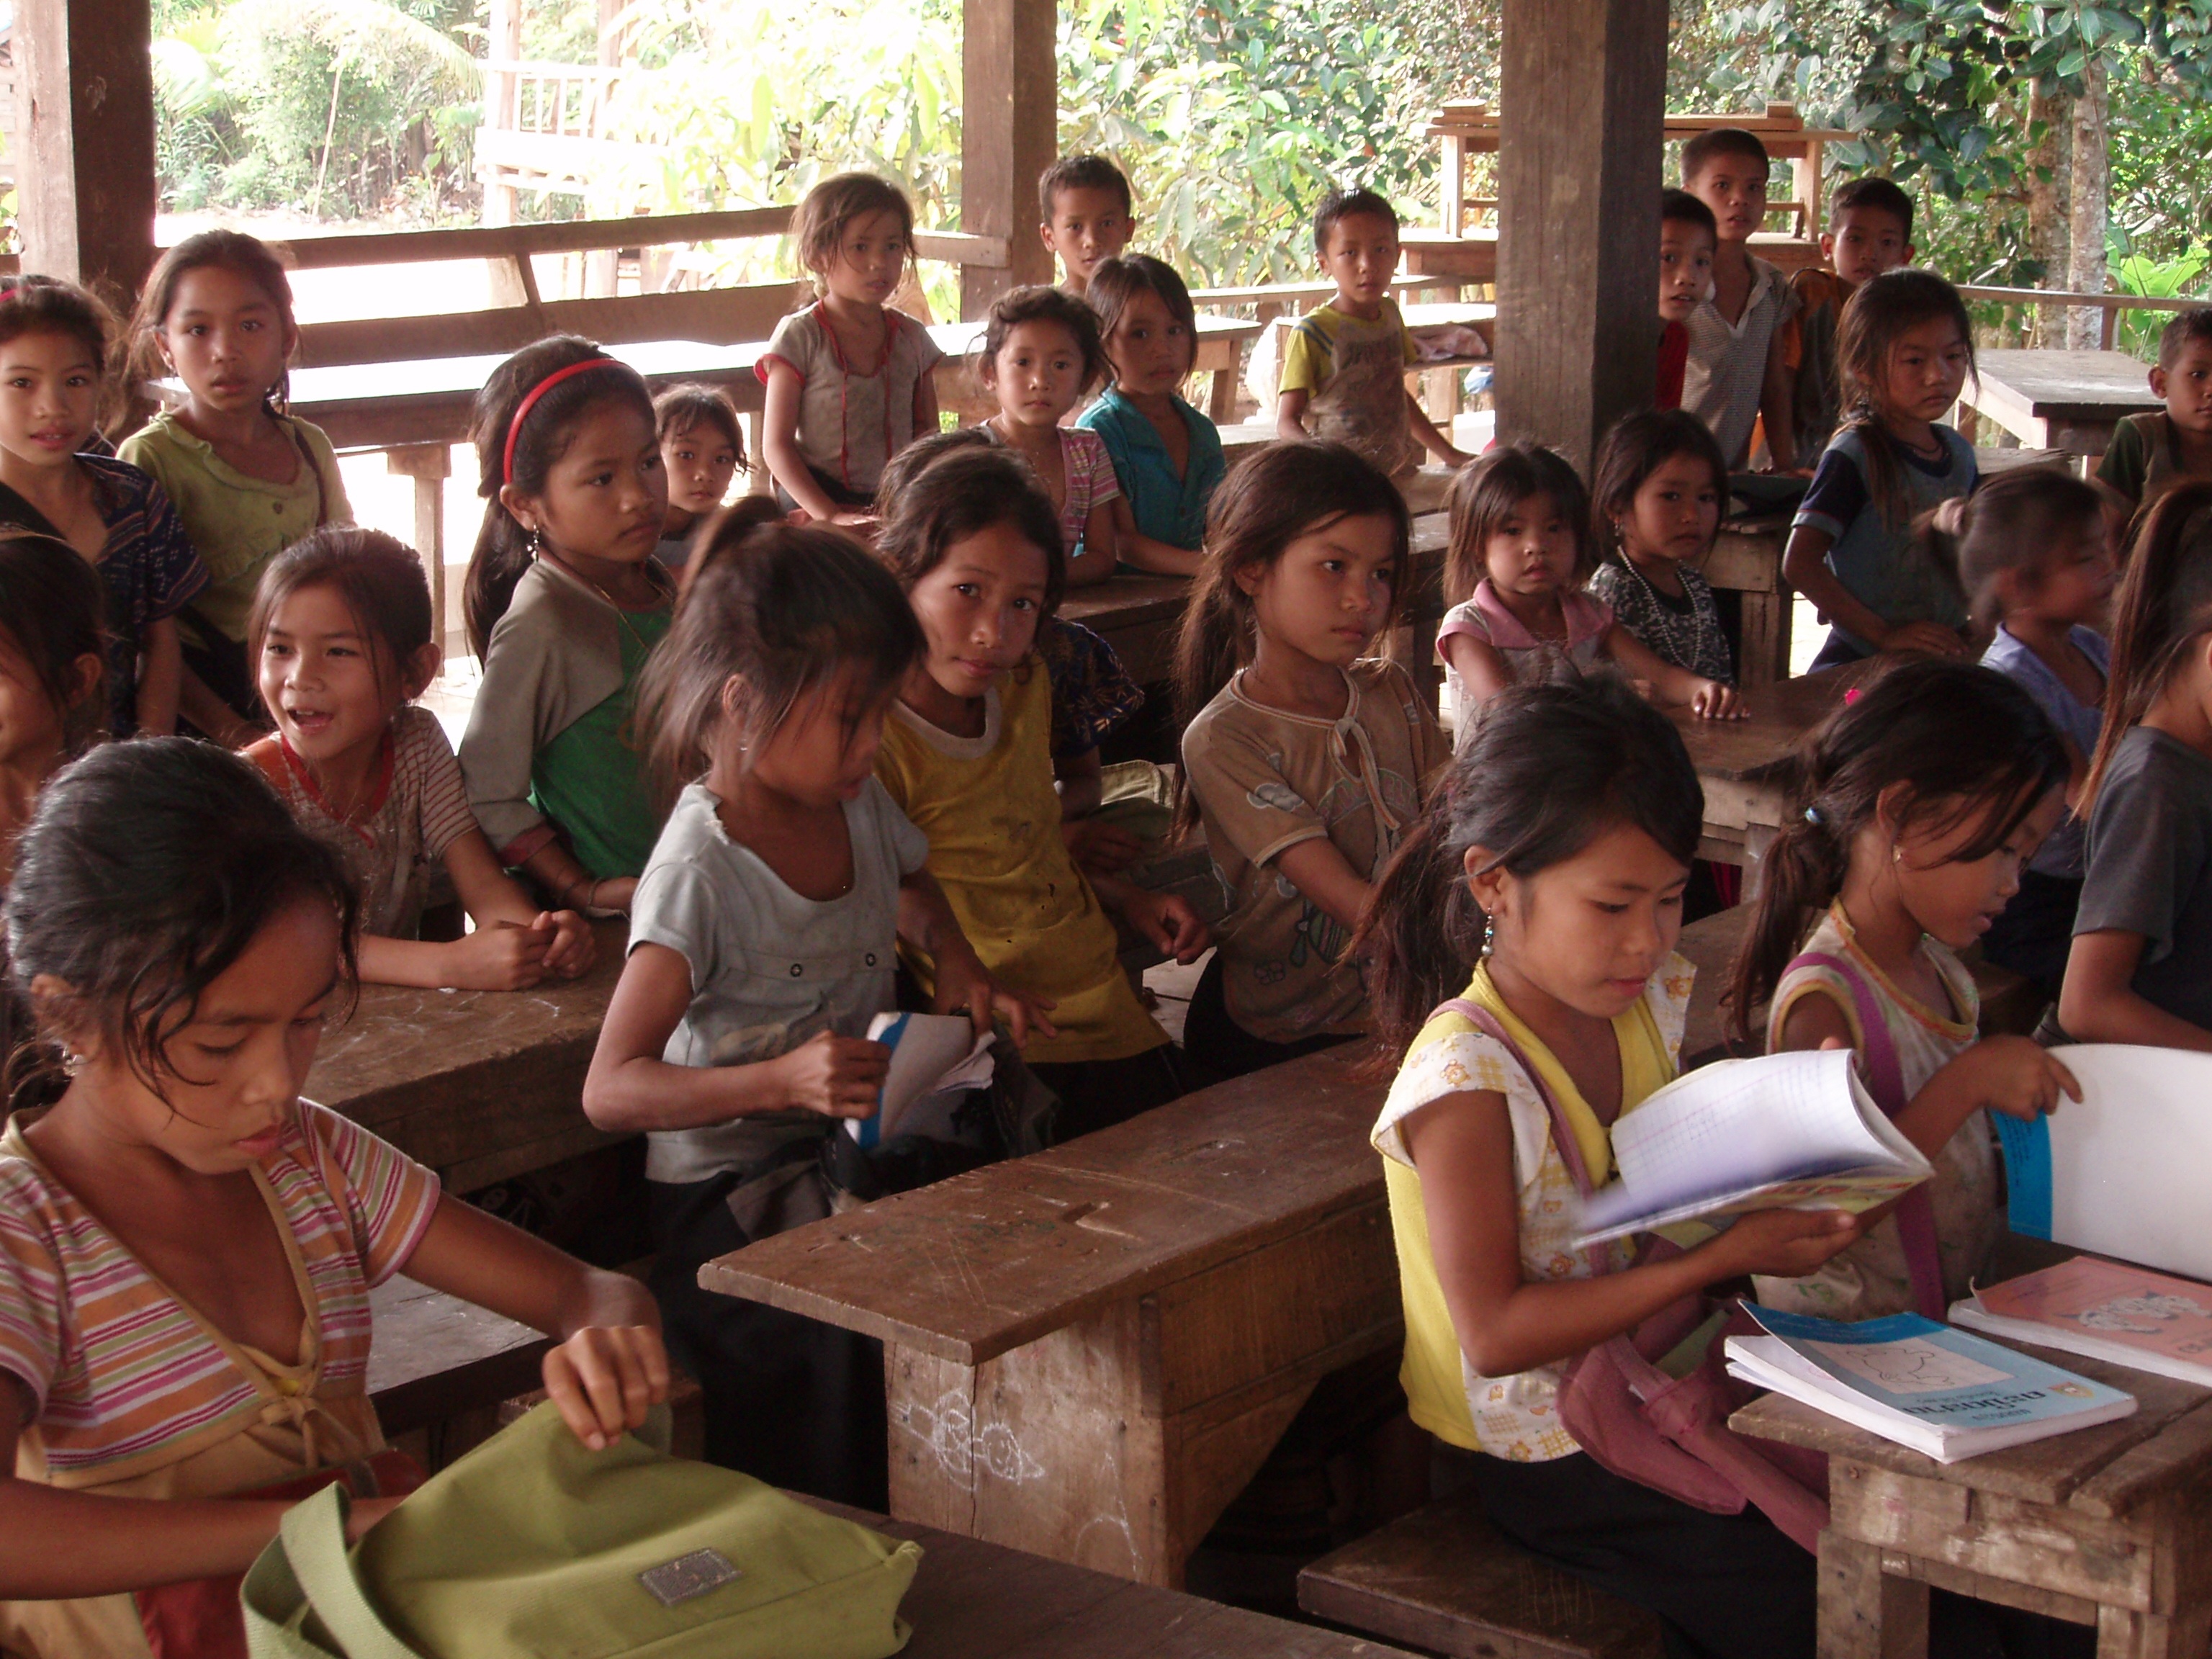
notebook, work, table, book, read, person, group, people, girl, boy, kid, pen, village, young, youth, community, office, student, child, education, classroom, children, study, students, culture, school, learn, learning, class, kit, information, instruction, laos, teacher, discussion, concentrated, teaching, professor, master, rural area, to write, explanation, studies, primary school, succeed, schoolchildren, to study, enrolment, southern laos, work group